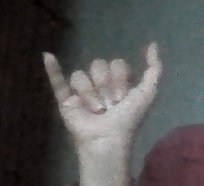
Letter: ya